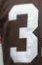
Number: 3